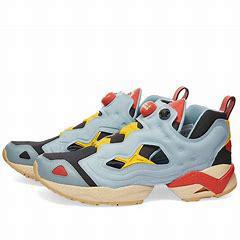
Brand: Reebok
Model: Instapump Fury 95